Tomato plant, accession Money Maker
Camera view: horizontal (90 deg, fisheye); turntable rotation: 120 degrees
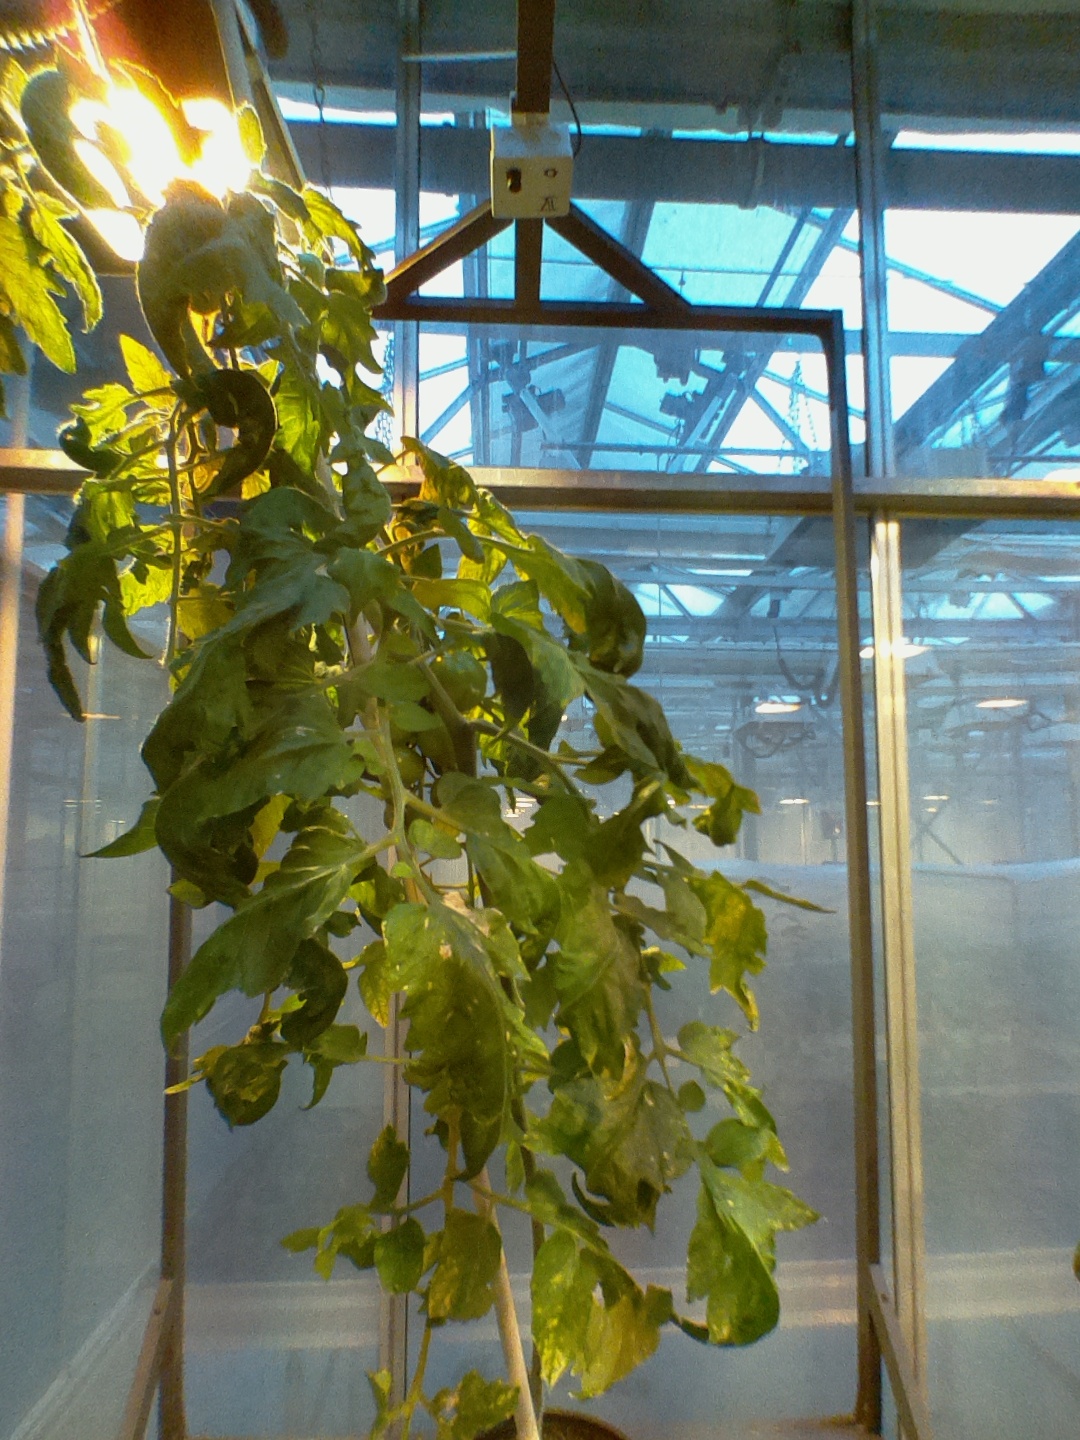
BBCH growth stage 75: 50%-60% of final fruit size